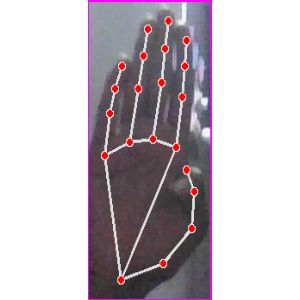
अक्षर: झ